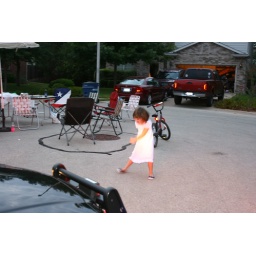
Dancing in the red and blue lights